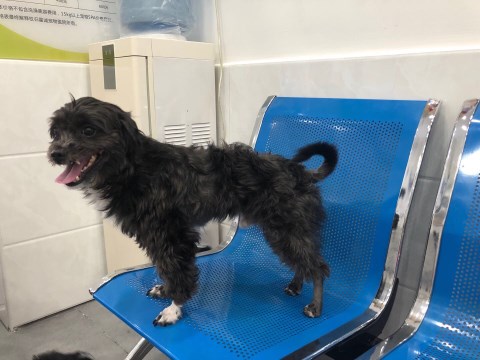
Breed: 806-n000129-papillon